Pendrift

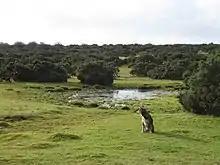
Pendrift Downs

Pendrift is a hamlet north of Blisland in Cornwall, England.